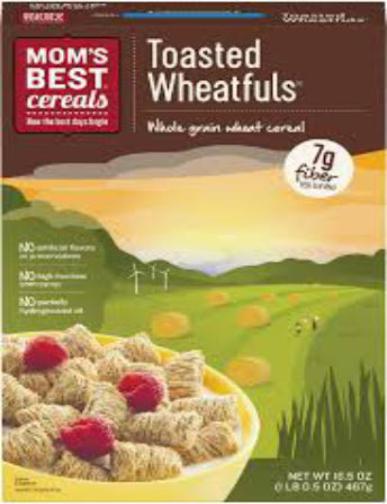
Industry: Food